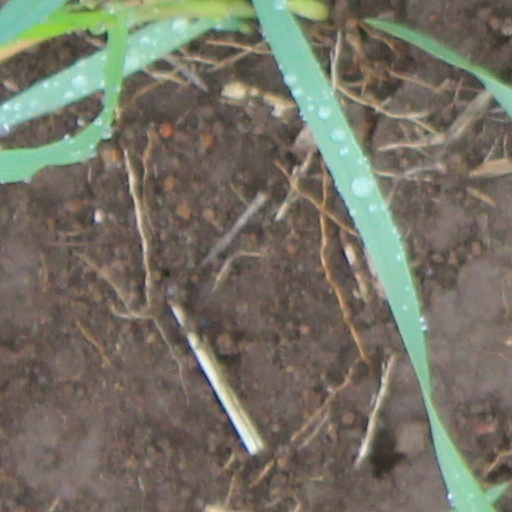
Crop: wheat